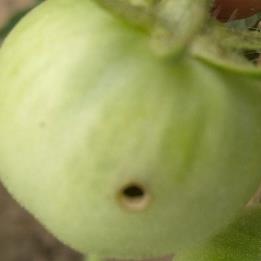
Crop: Tomato
Condition: helicoverpa-armigera-p